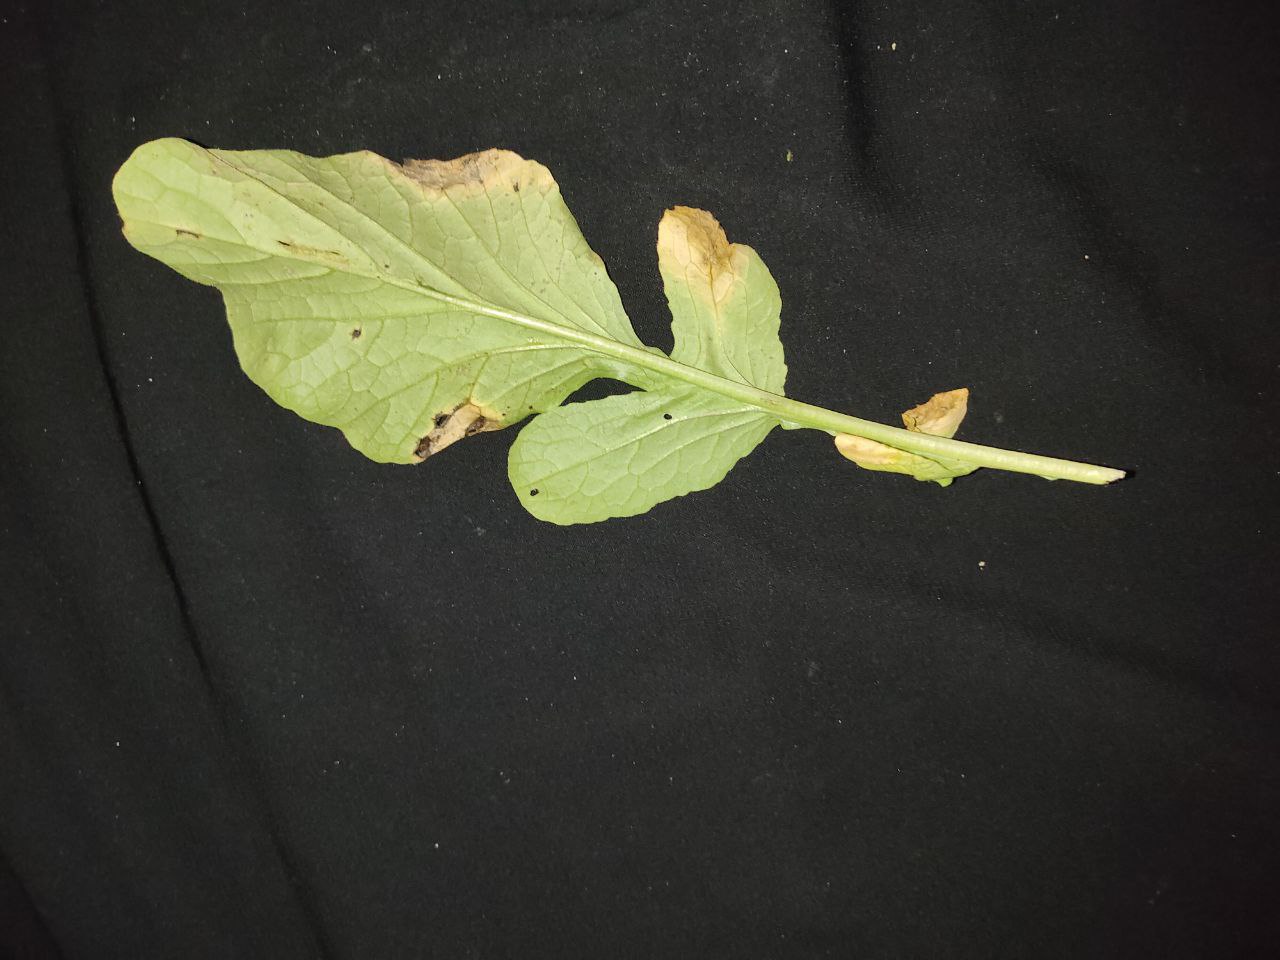
Label: Downey mildew